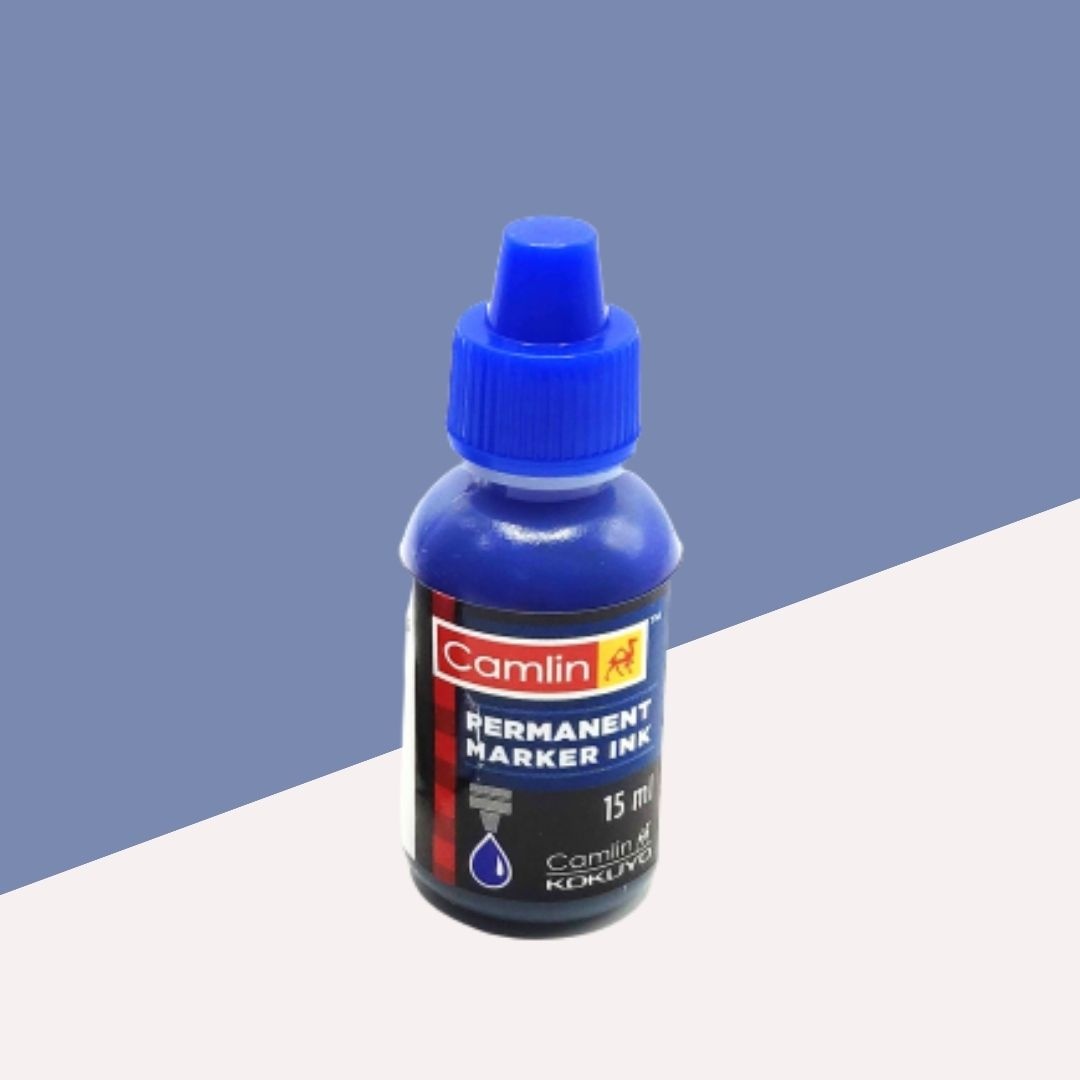
Camlin Permanent Marker Ink - 15ml, Blue ( Pack of 1 )
Upgrade your marking tools with Camlin Permanent Marker Ink in Blue. This 15 ml tube offers vibrant, UV-resistant color and anti-scrub technology to ensure your marks stay bold and intact. Perfect for refilling markers, it provides long-lasting performance and clarity. SKU: 8901425032794 About This Item : Brand: Camlin Product Name: Permanent Marker Ink SKU: 8901425032794 Color: Blue Category: Highlighters & Markers Product Type: Marker Ink 15 ml Tube Key Features: Vibrant Black Color: Camlin Permanent Marker Ink in Black delivers a deep, rich color that ensures your marks and labels are bold and eye-catching. UV Resistant: This ink is built to withstand the test of time. It's UV resistant, ensuring that your markings remain clear and fade-resistant, even when exposed to sunlight. Anti-Scrub Technology: Say goodbye to smudging and fading. Camlin's anti-scrub formula ensures that your markings stay intact on most surfaces, resisting smearing and scrubbing. For Refill Permanent Markers: This ink is the perfect solution for refilling your permanent markers. It extends the life of your markers and ensures consistent, reliable performance. Elevate your permanent marking game with Camlin Permanent Marker Ink in Blue. Whether you're labeling, sign-making, or simply need long-lasting, vibrant ink for your markers, this 15 ml tube of high-quality ink has got you covered. Experience the convenience and performance that professionals and DIY enthusiasts trust.
Brand: Camlin
Category: Office Supplies > Office Instruments > Writing & Drawing Instrument Accessories > Marker & Highlighter Ink Refills > Marker Refills